Literature of Luxembourg

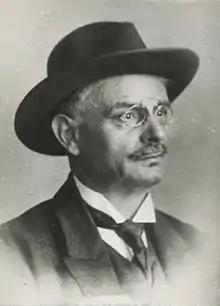
Nikolaus Welter (1871-1951)

Batty Weber (1860–1940) worked both as a journalist and as an author of short stories, novels, plays and poems, contributing much to the development of Luxembourg culture. One of his most important contributions to Luxembourg's identity was his "Abreisskalender" or Tear-Off Calendar, a daily column he contributed from 1913 to 1940 to the "Luxembuger Zeitung", commenting on items of local cultural interest.